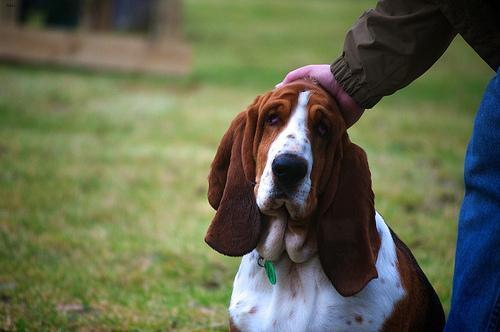
basset hound